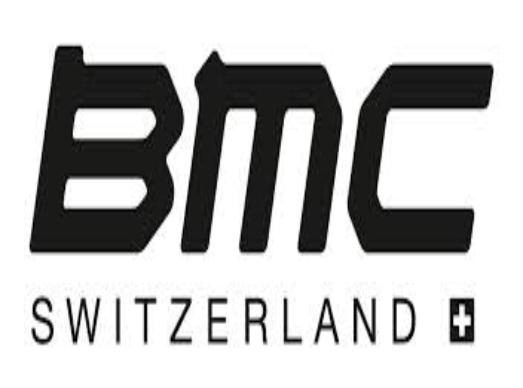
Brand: BMC
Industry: Transportation